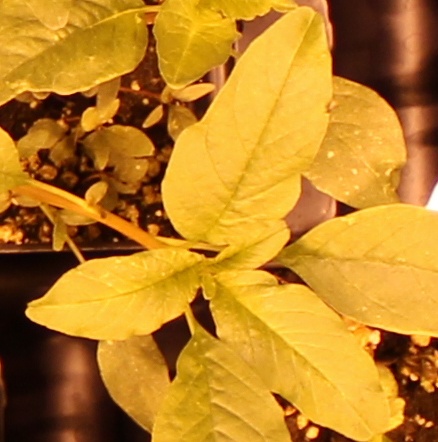
Label: Waterhemp